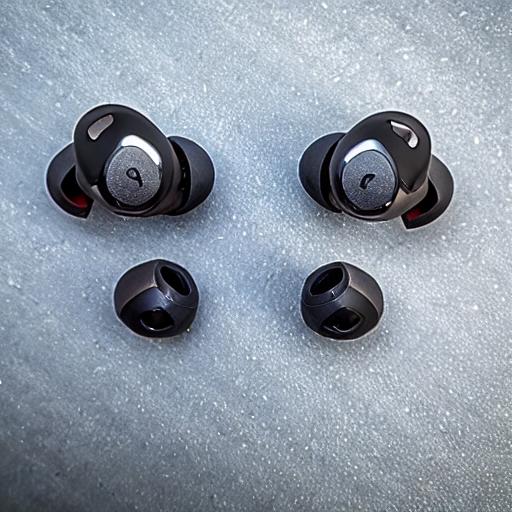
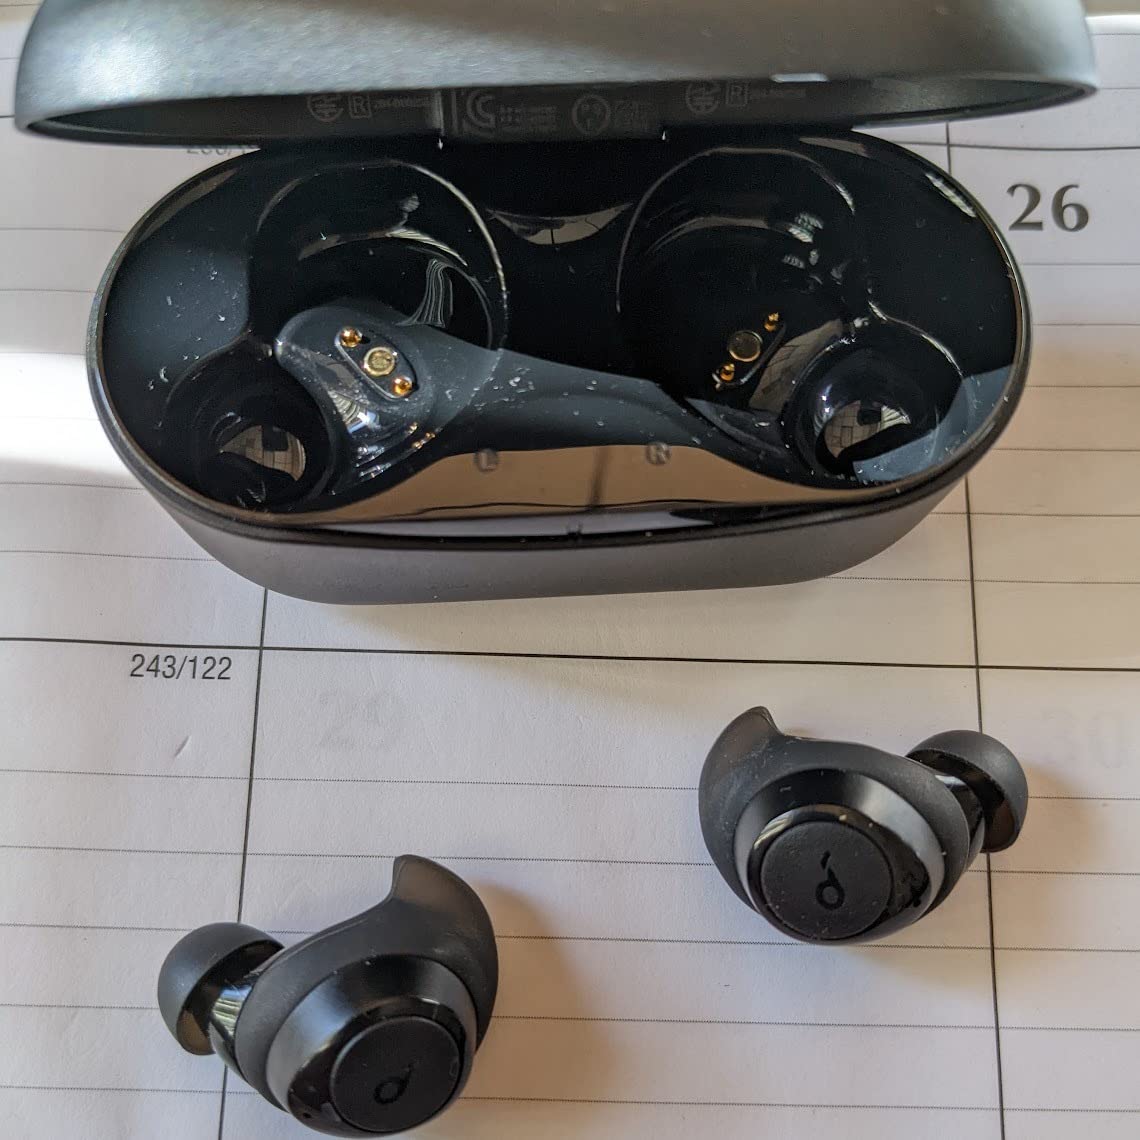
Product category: earbuds
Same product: no